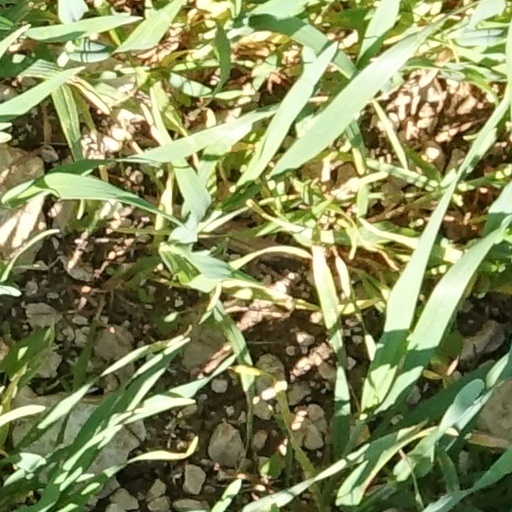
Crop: wheat